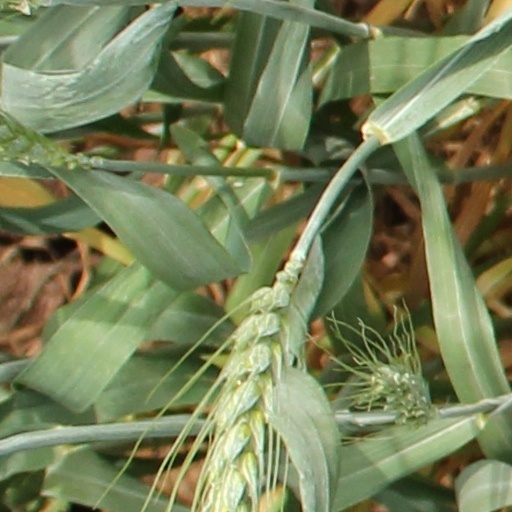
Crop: wheat